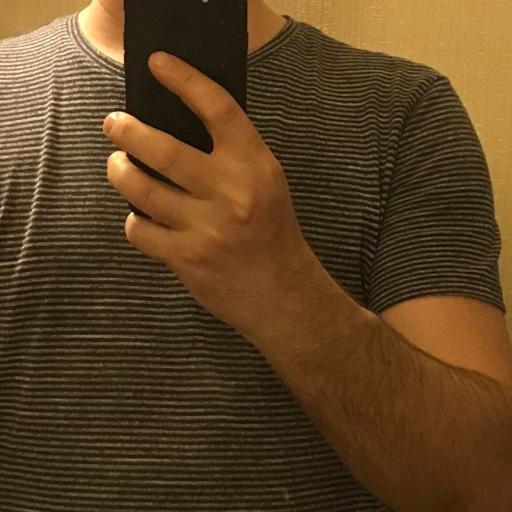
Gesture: no_gesture